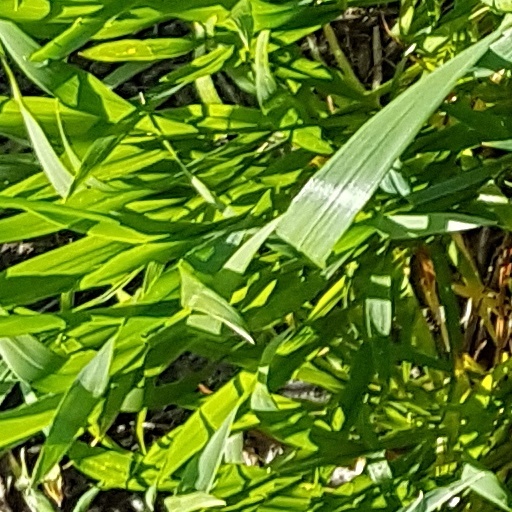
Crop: wheat